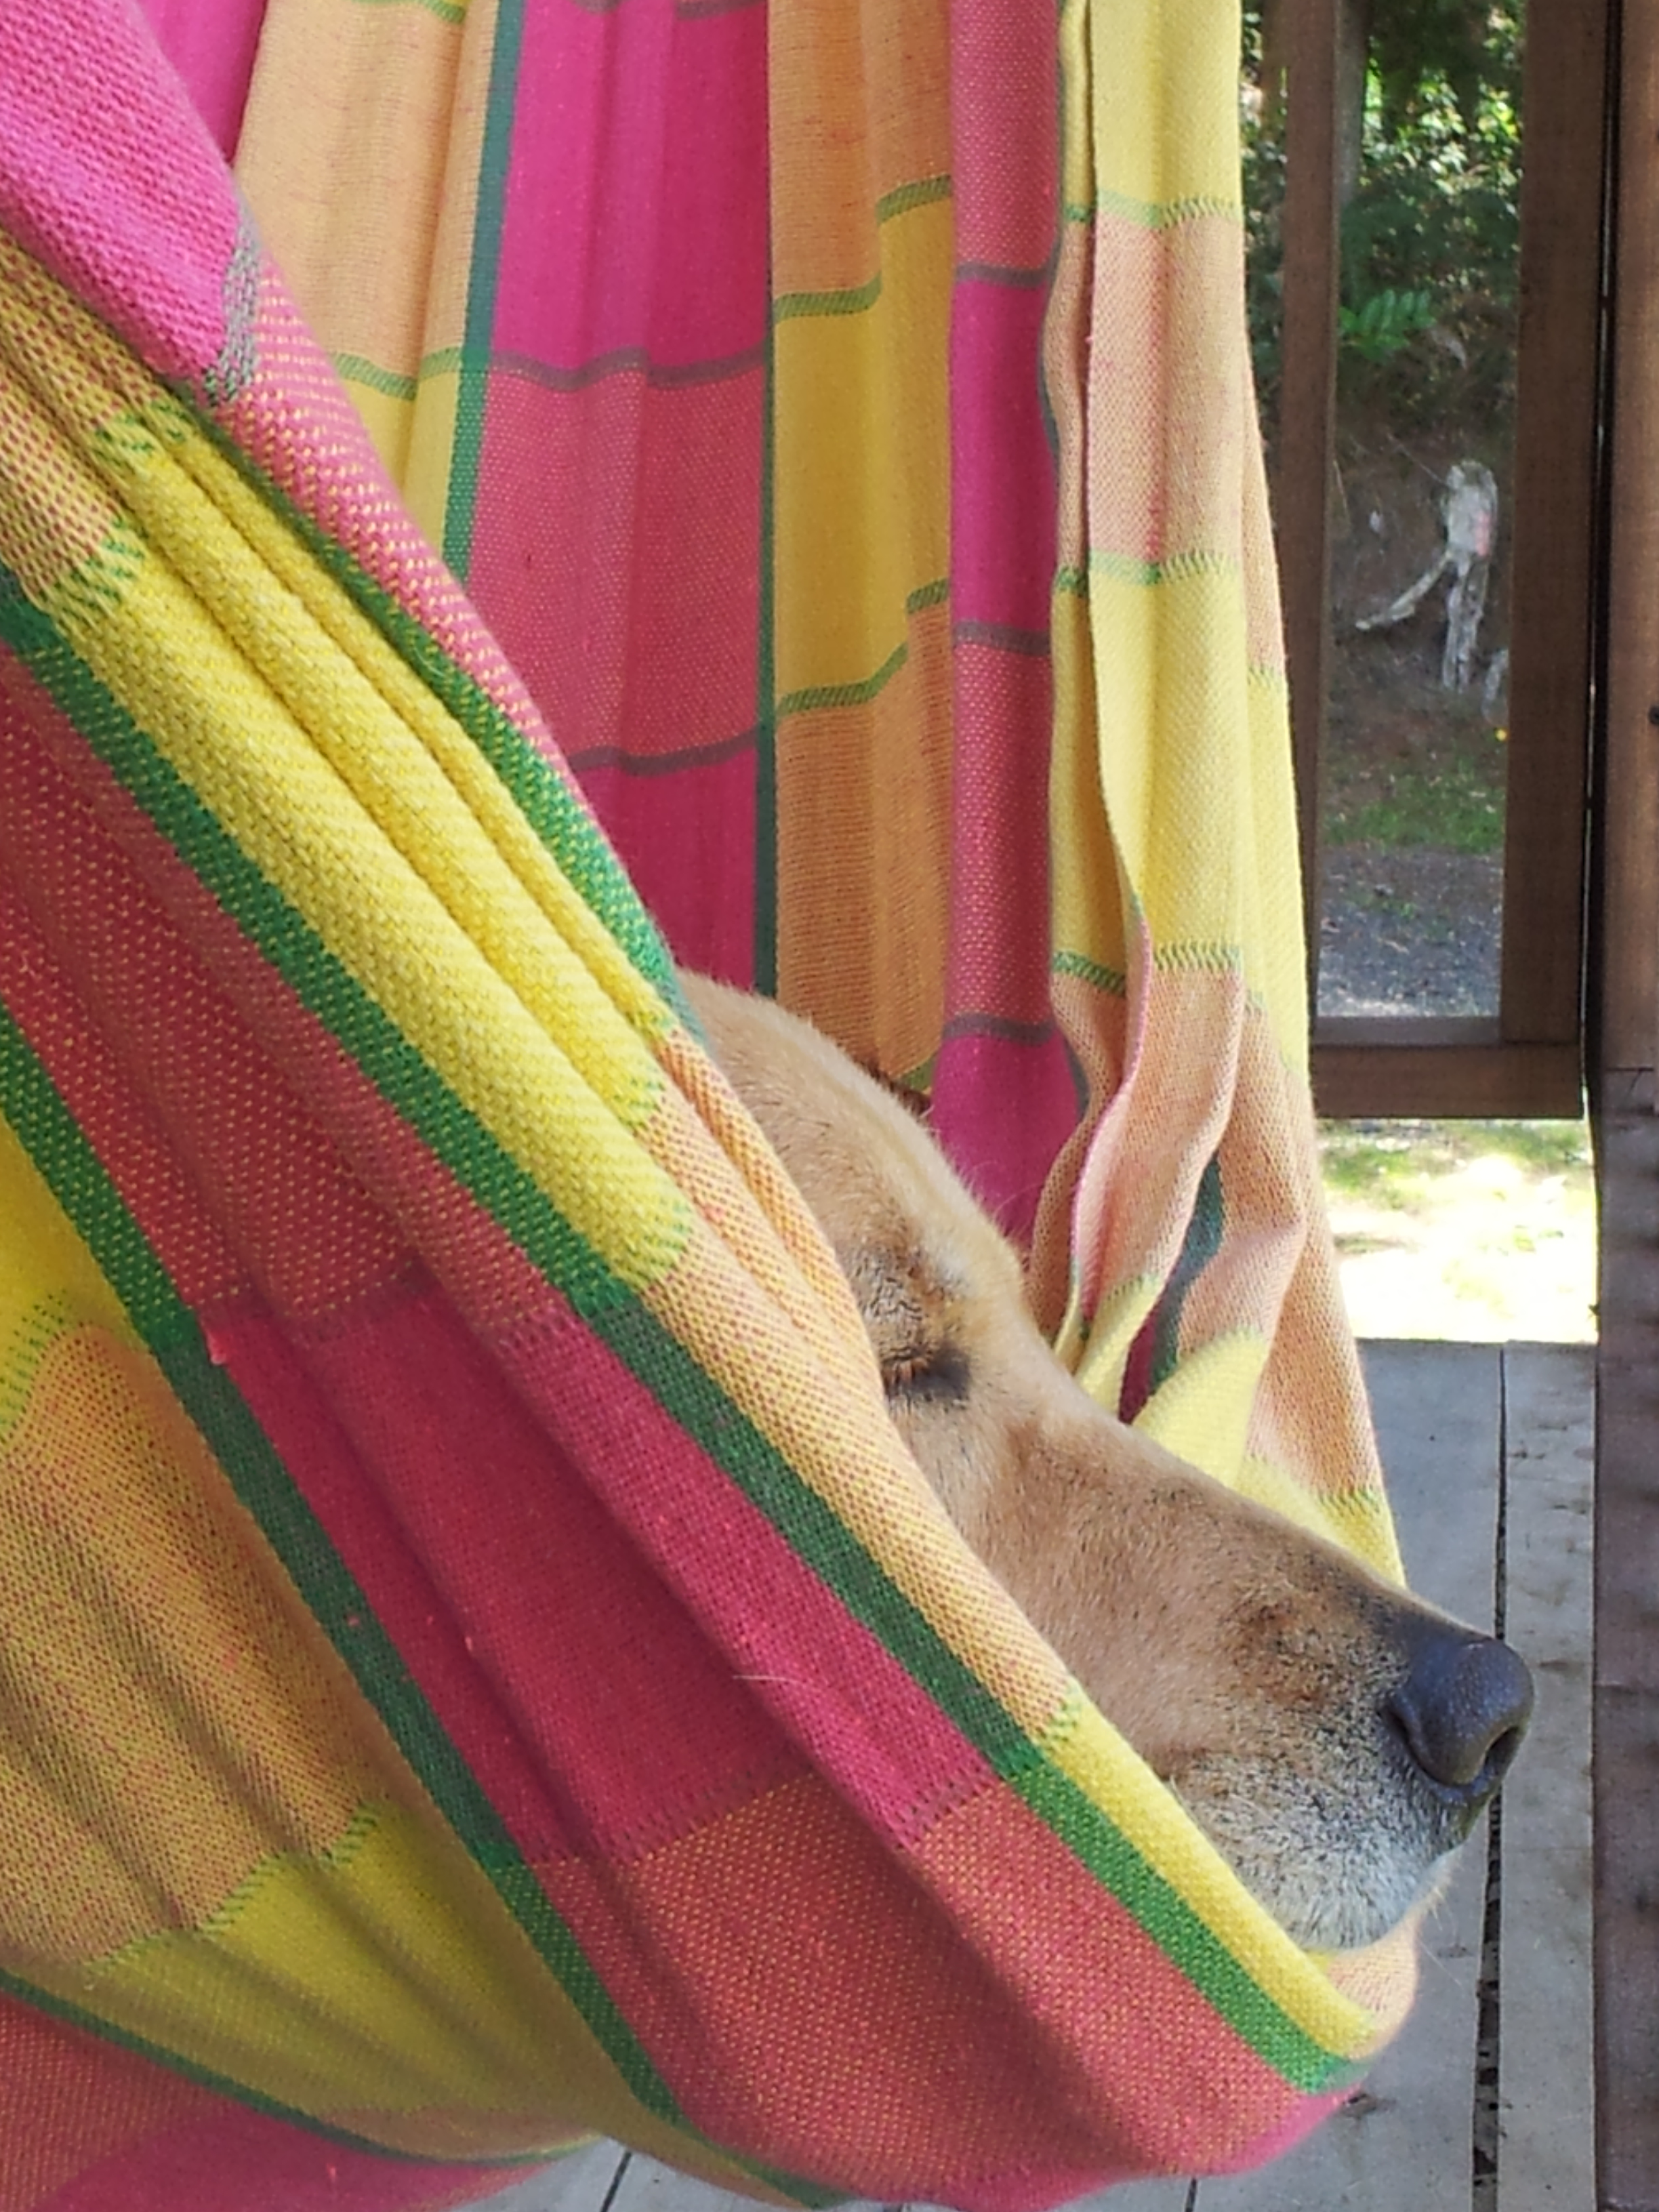
luna, dog, golden retriever, friend, pet, hammock, peaceful, love, family, yellow, textile, material, wood, flooring